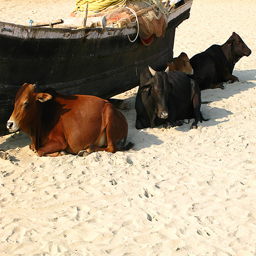
Two cows sitting on a beach next to a boat.
A group of cows laying next to a boat
Cows lie next to a boat in the sand.
Three cows chilling on the sand next to a beached boat
Four cows sitting on the beach next to a boat.